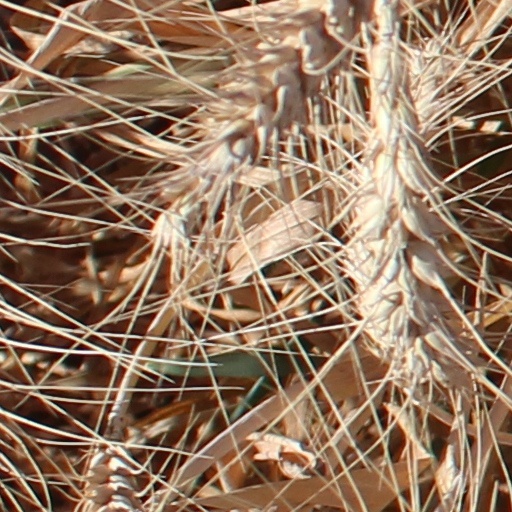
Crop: wheat